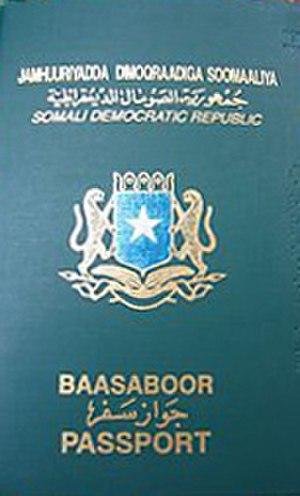
La Constitution de la République fédérale de Somalie est la constitution de la Somalie. Elle crée la République fédérale de Somalie et fonde l'autorité légale. Elle définit les droits et devoirs des citoyens et la structure du gouvernement. Cette troisième constitution du pays qualifiée de « provisoire » fut adoptée le 1ᵉʳ août 2012 par l'Assemblée nationale constituante réunit à Mogadiscio, la capitale du pays.